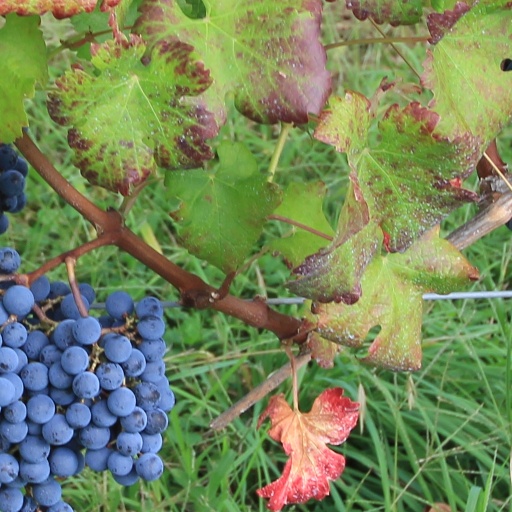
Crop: grape